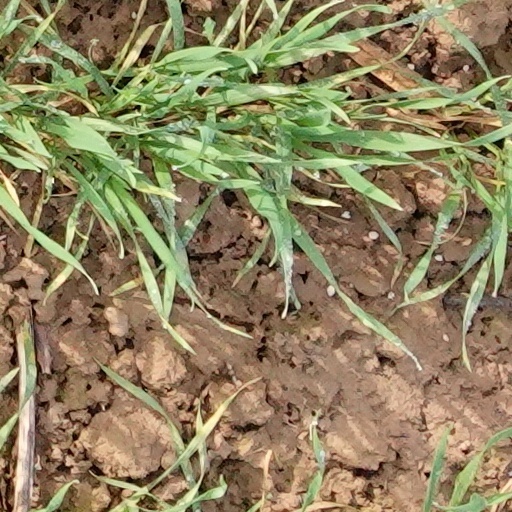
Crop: wheat